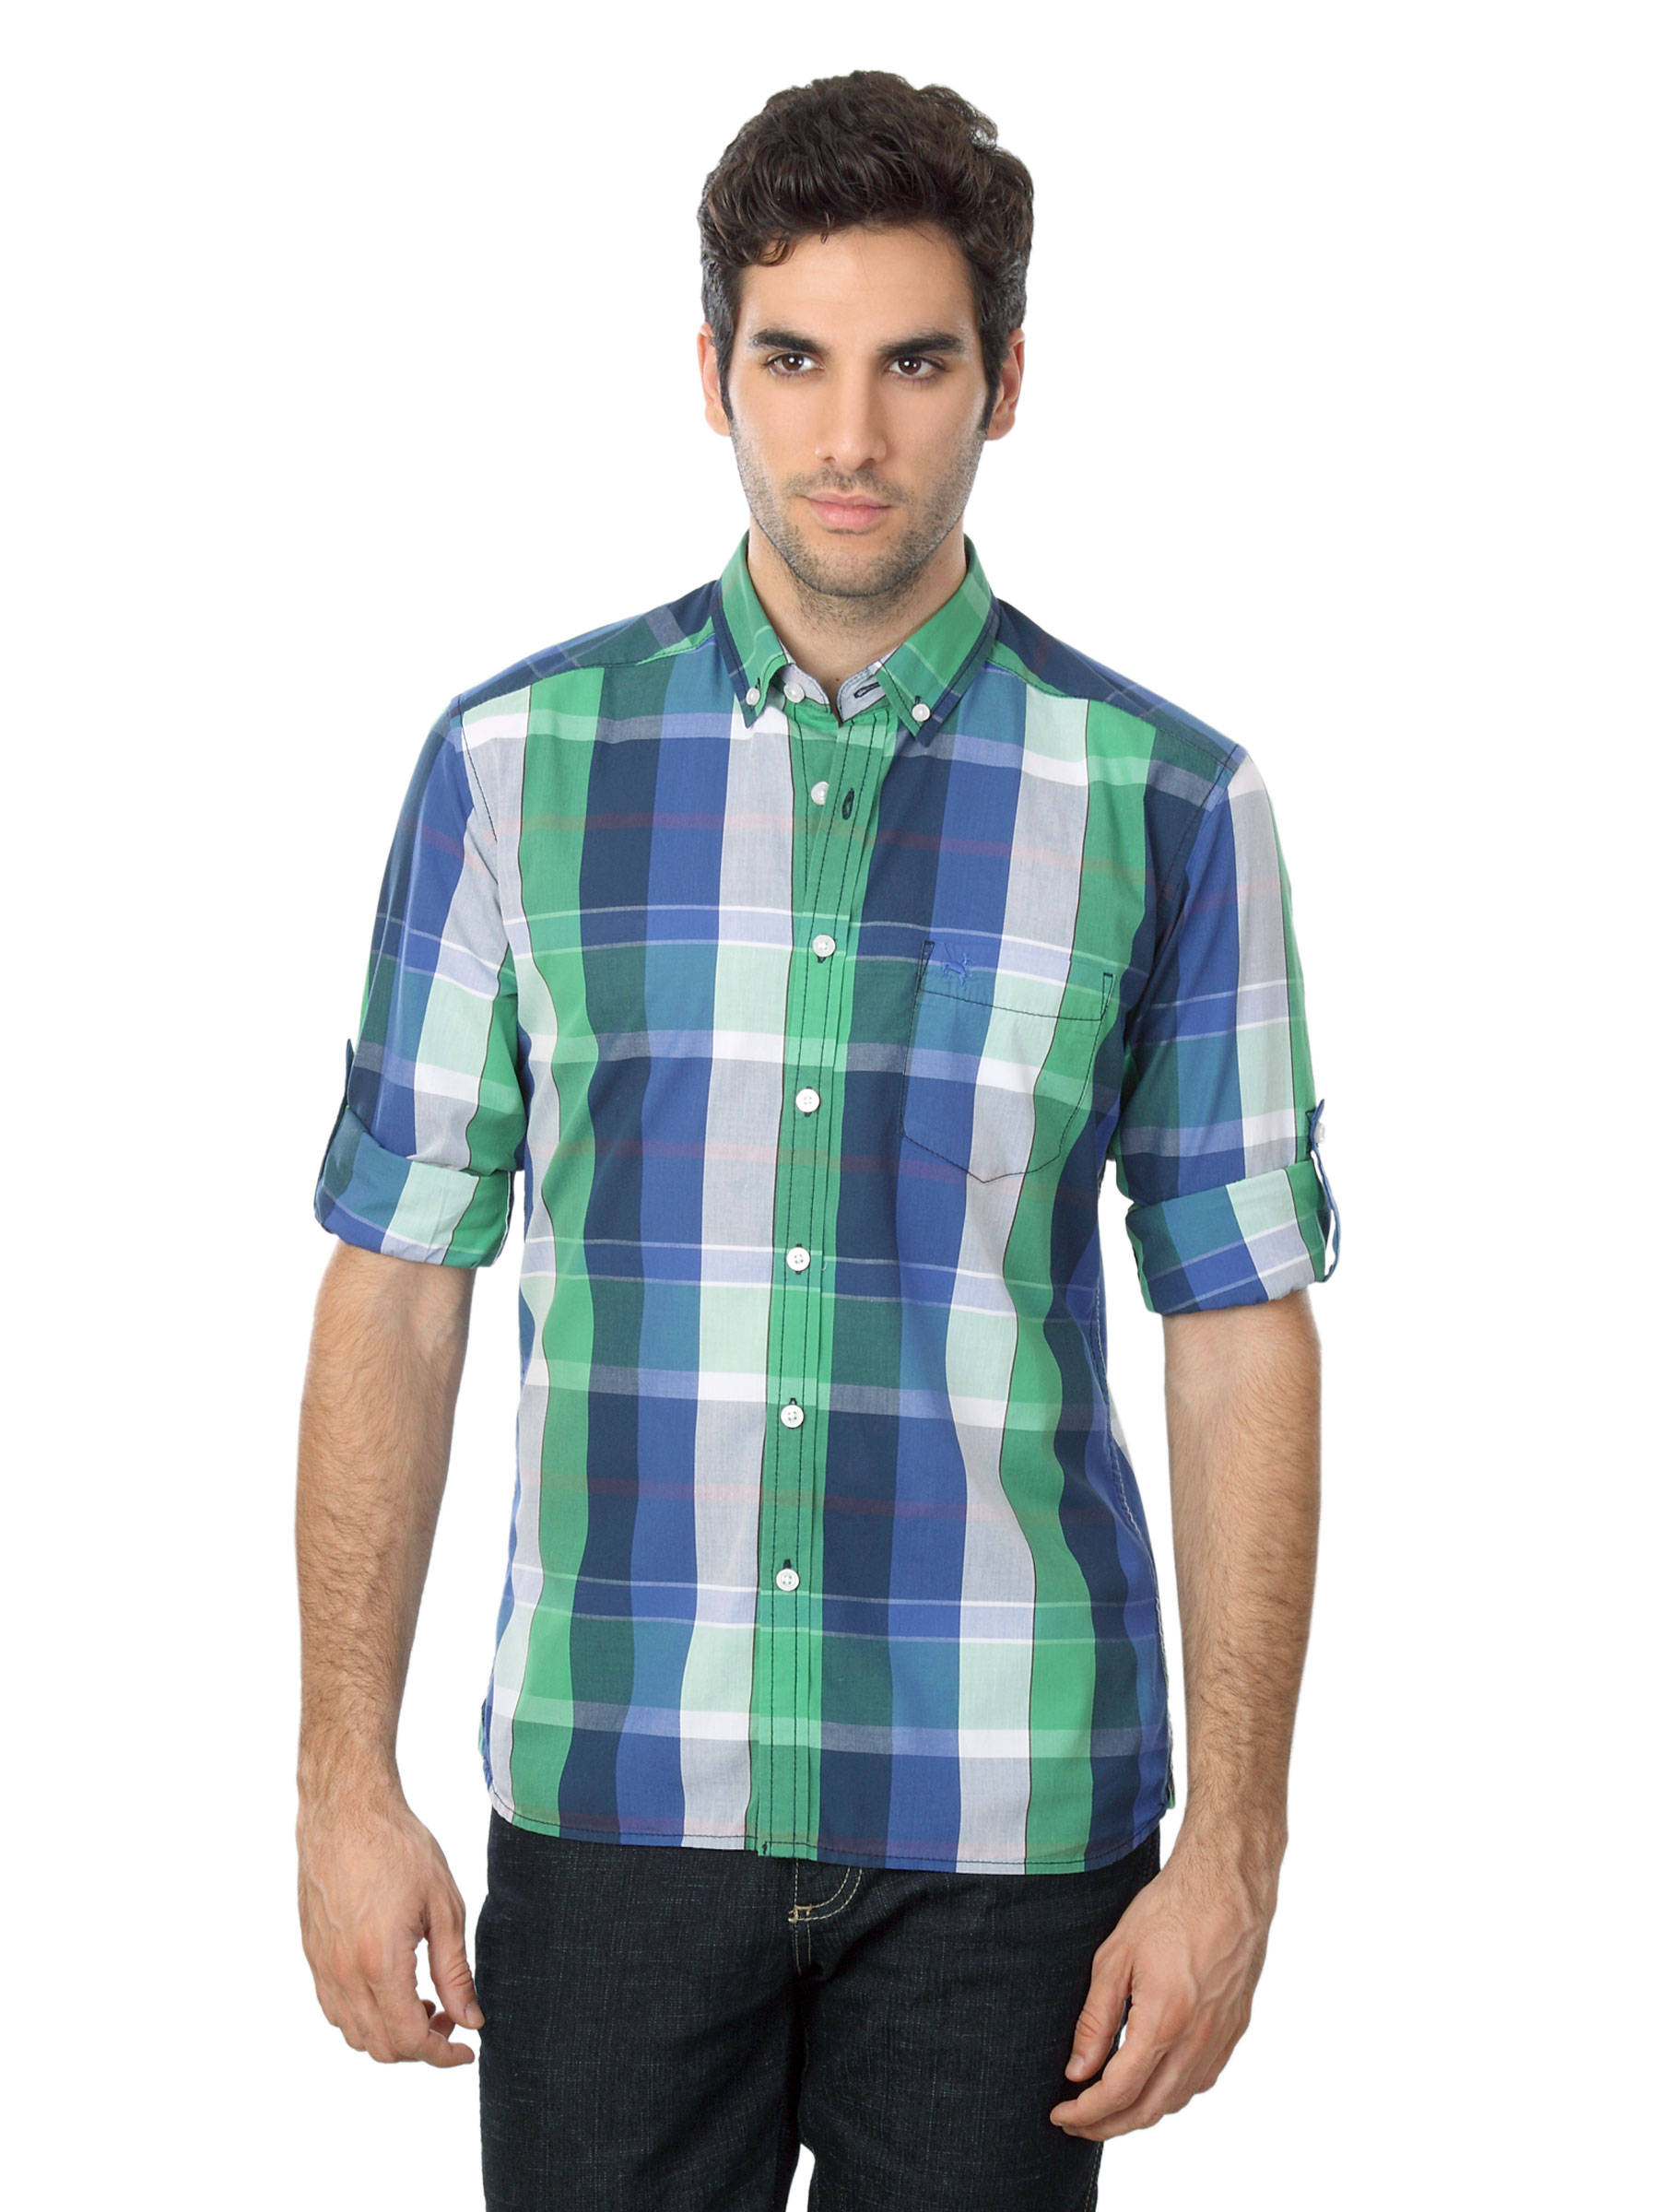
Wrangler Men Green & Blue Check Shirt
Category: Apparel / Topwear / Shirts
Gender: Men
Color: Green
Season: Summer 2012
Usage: Casual